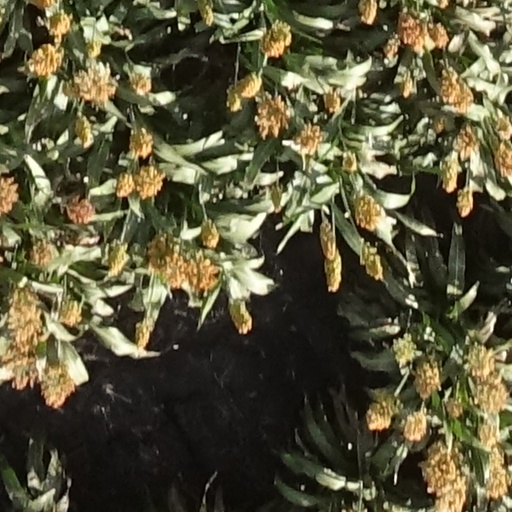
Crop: sorghum